Hiromi Miyake

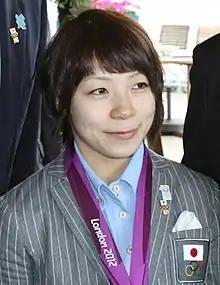
Miyake at Japan return, 2012, with her London 2012 silver medal.

, born 18 November 1985) is a Japanese retired weightlifter. In the 48kg category, she won the silver medal at the 2012 Olympics and won bronze at the 2016 Olympics. Her father and coach is Yoshiyuki Miyake, who was a bronze medallist in weightlifting at the 1968 Mexico City Olympics. Her uncle Yoshinobu Miyake was a gold medalist in weightlifting at the 1964 and 1968 Olympics.